German destroyer Z13 Erich Koellner

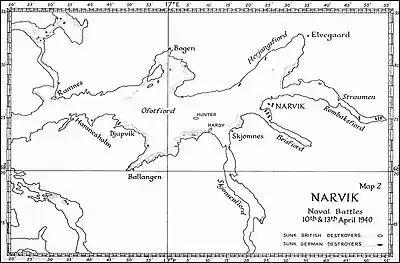

Under the command of Alfred Schulze-Hinrichs, the ship was allocated to Group 1 for the Norwegian portion of Operation Weserübung. The group's task was to transport the 139th Mountain Infantry Regiment ("139. Gebirgsjäger Regiment") and the headquarters of the 3rd Mountain Division ("3. Gebirgs-Division") to seize Narvik. The ships began loading troops on 6 April and sailed the next day. "Erich Koellner" suffered storm damage en route and lost two men swept overboard. When the destroyers arrived at the Ofotfjord, west of Narvik, on the early morning of 9 April, the three ships of the 4th Flotilla, under the command of Commander Erich Bey, were ordered to land their troops in the Herjangsfjord (a northern branch of the Ofotfjord) in order to capture a Norwegian Army armory at Elvegårdsmoen. The troops encountered little resistance, but off-loading them was slow because there was only a single wooden pier available. Later in the day, "Koellner" moved to Narvik harbor, but was not able to refuel before she was ordered to return to the Herjangsfjord well before dawn together with her sisters "Wolfgang Zenker" and "Erich Giese".